Celebrity Big Brother (British series 5) racism controversy

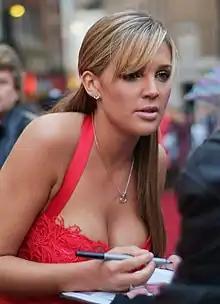
Danielle Lloyd

The next morning, in a conversation with Lloyd, Goody referred to Shetty as "Shilpa Poppadom", a reference to an Indian flatbread, along with several other things. Following this exchange, Goody was called to the diary room to explain her comment, where she said she had not meant it with racist intent. The following day, Big Brother called Goody back to the diary room, where she was told: "Big Brother will not tolerate any racist behaviour or anything that could be seen as racist behaviour." Goody discussed the "poppadom" comment directly with Shetty, amongst other grievances the two had. They exchanged apologies.